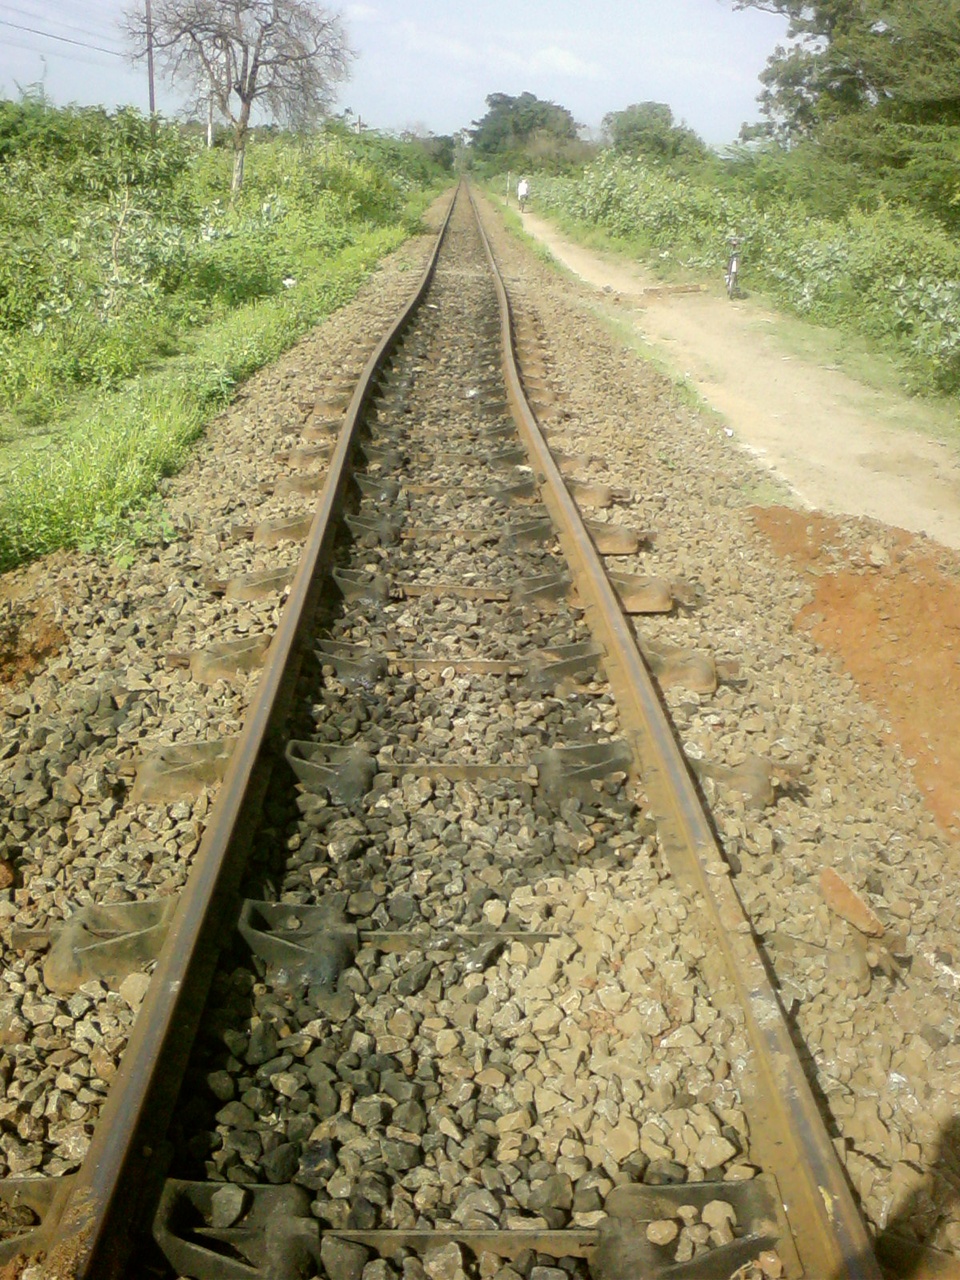
Meter gage railway track at ravanasamudram...near thirunelveli dist..